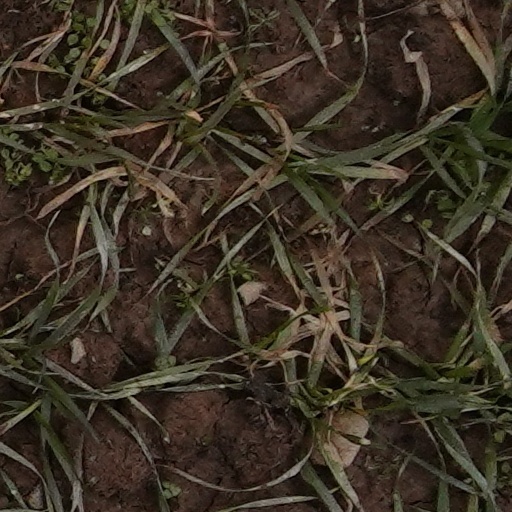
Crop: wheat